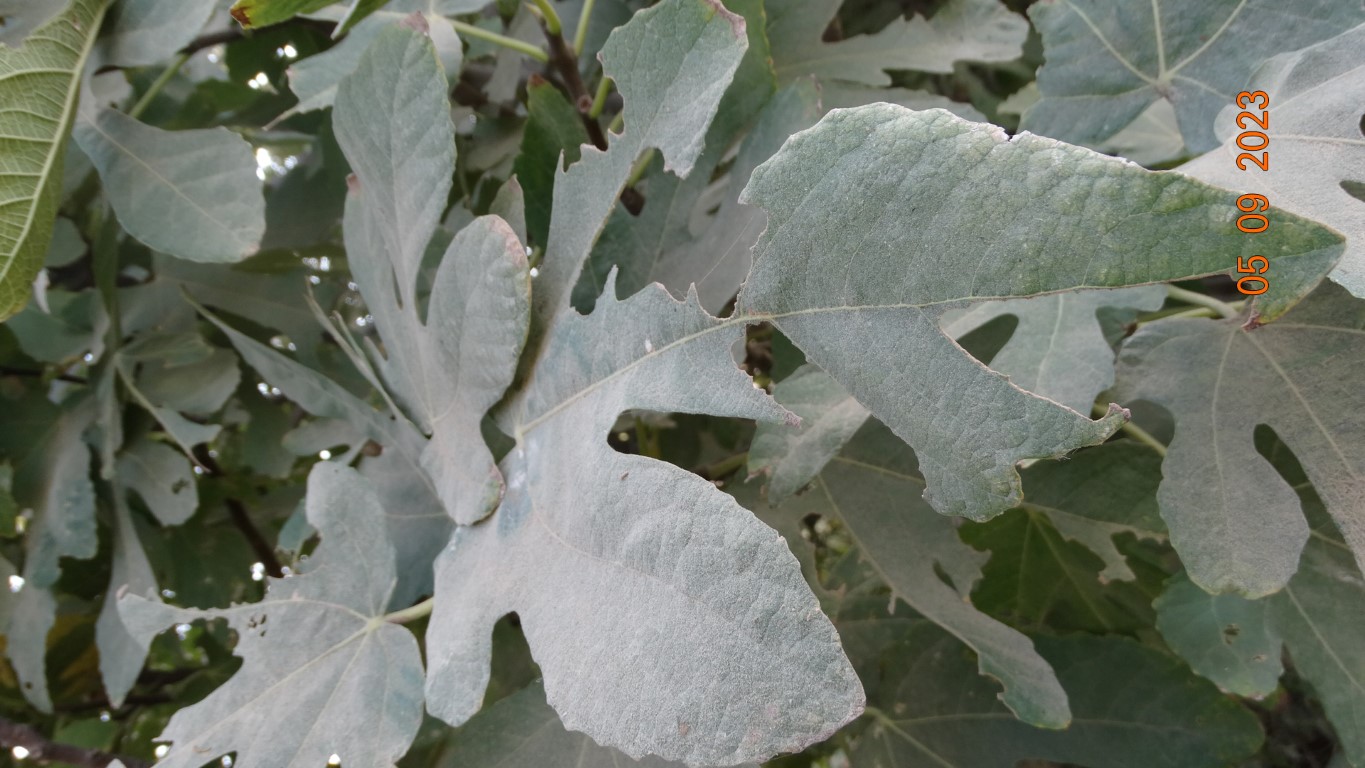
Label: infected